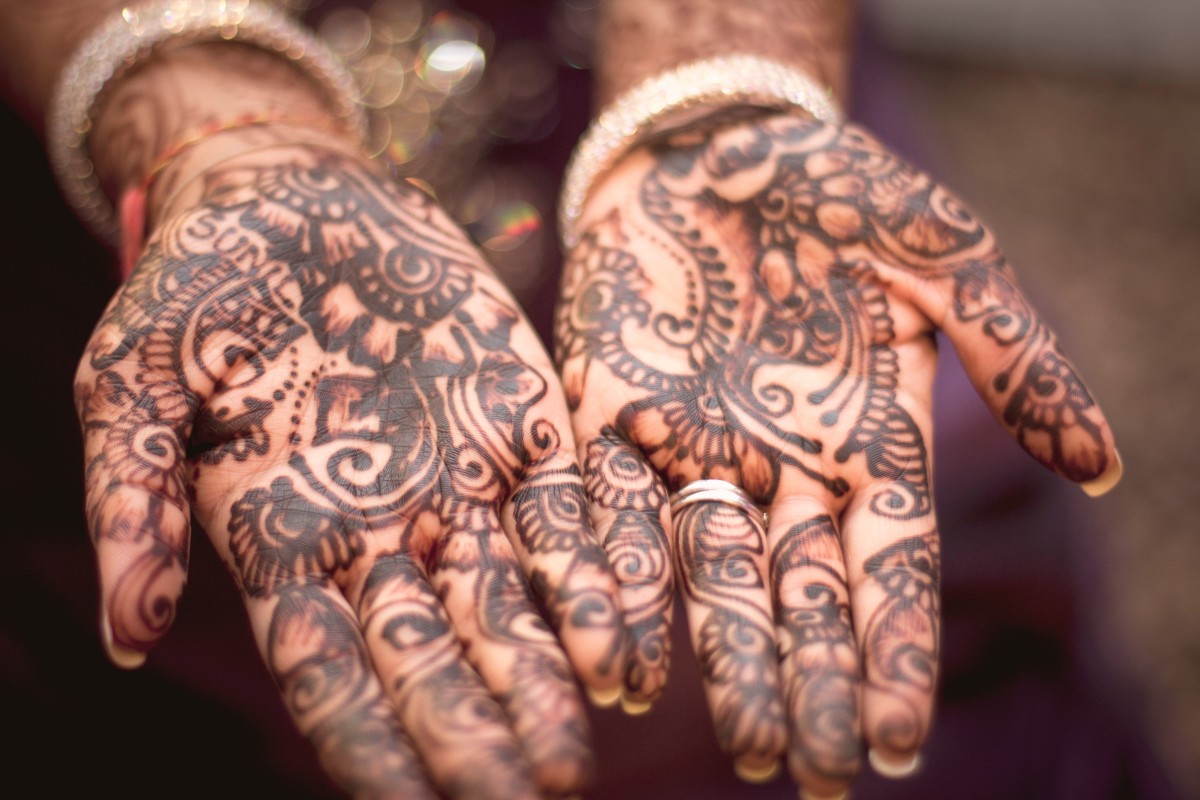
Tags: pattern, tattoo, henna, palm, arm, chest